Aquileia

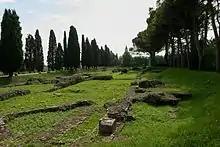
The ancient inland port of Aquileia

In the war against the Marcomanni in 167, the town was hard pressed; its fortifications had fallen into disrepair during the long peace. Nevertheless, when in 168 Marcus Aurelius made Aquileia the principal fortress of the empire against the barbarians of the North and East, it rose to the pinnacle of its greatness and soon had a population of 100,000. Septimius Severus visited in 193. In 238, when the town took the side of the Senate against the emperor Maximinus Thrax, the fortifications were hastily restored, and proved of sufficient strength to resist for several months, until Maximinus himself was assassinated.